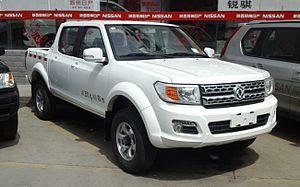
Le Peugeot Pick Up est pick-up compact à double cabine du constructeur automobile français Peugeot. Révélé le 20 mai 2017, il sera commercialisé à partir de septembre de la même année au Maghreb et dans l'ouest de l'Afrique subsaharienne. Il s'agit d'un rebadgage du ZNA Rich II, dont la maison-mère, DongFeng, est partenaire du groupe PSA. Ce véhicule avait lui-même été conçu à l'occasion d'un partenariat avec Nissan.